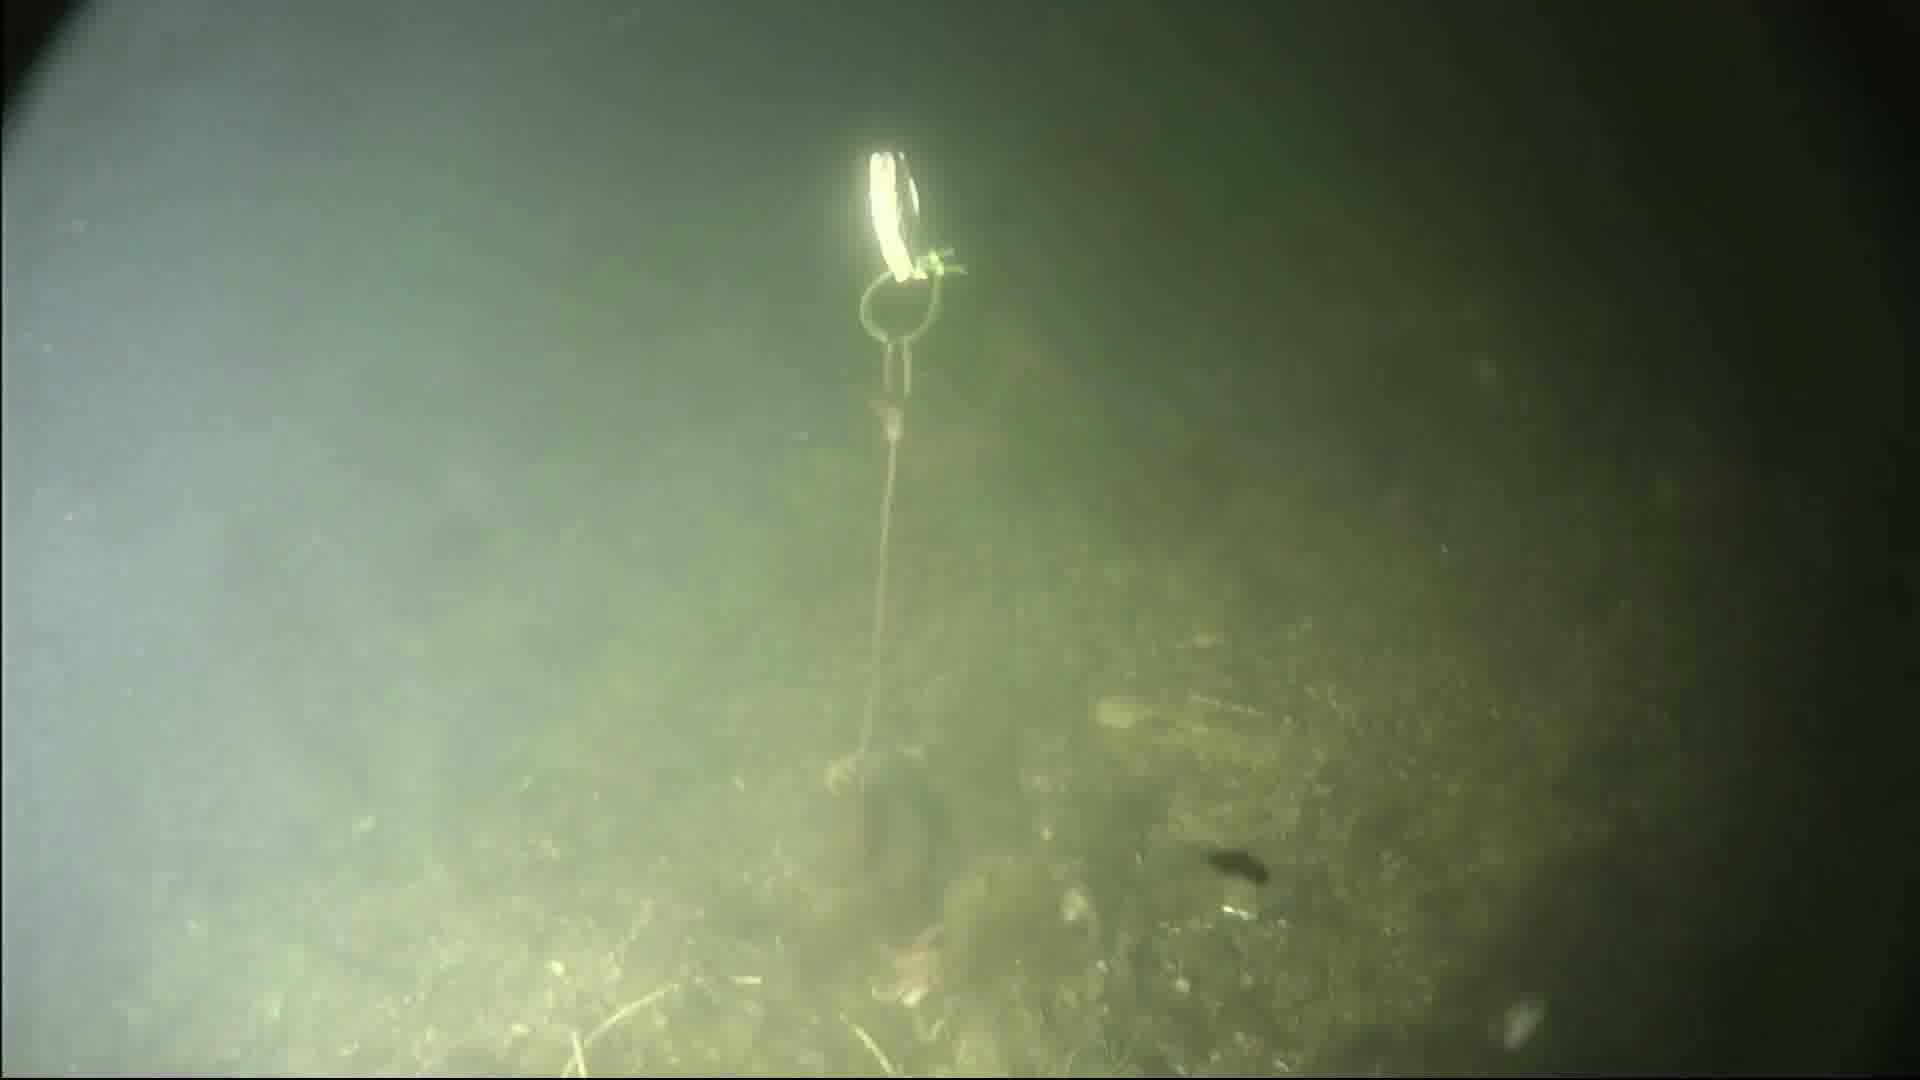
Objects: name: starfish